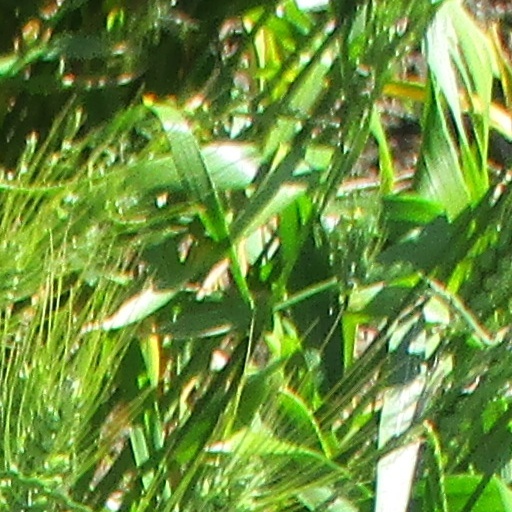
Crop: wheat